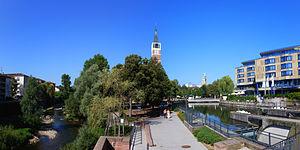
Panorama Nagold, Stadtkirche et Enz à Pforzheim (Bade-Würrtemberg) (projection cylindrique)
Pforzheim est une ville du Land de Bade-Wurtemberg, région du sud-ouest de l'Allemagne. Avec ses 118 000 habitants, c'est l'une des plus grandes villes de cet État fédéré. Elle est située au pied de la Forêt-Noire. Pforzheim fait partie de l'aire urbaine Nordschwarzwald, et est la 8ᵉ plus grande ville du Bade-Wurtemberg. Les grandes villes les plus proches sont Karlsruhe à environ 25 km au nord-ouest, et Stuttgart à environ 37 km au sud-est. La ville de Pforzheim est également la capitale de la région du nord de la Forêt Noire, et l’on y trouve de nombreuses écoles du second degré, ainsi que l'Université des Sciences Appliquées.